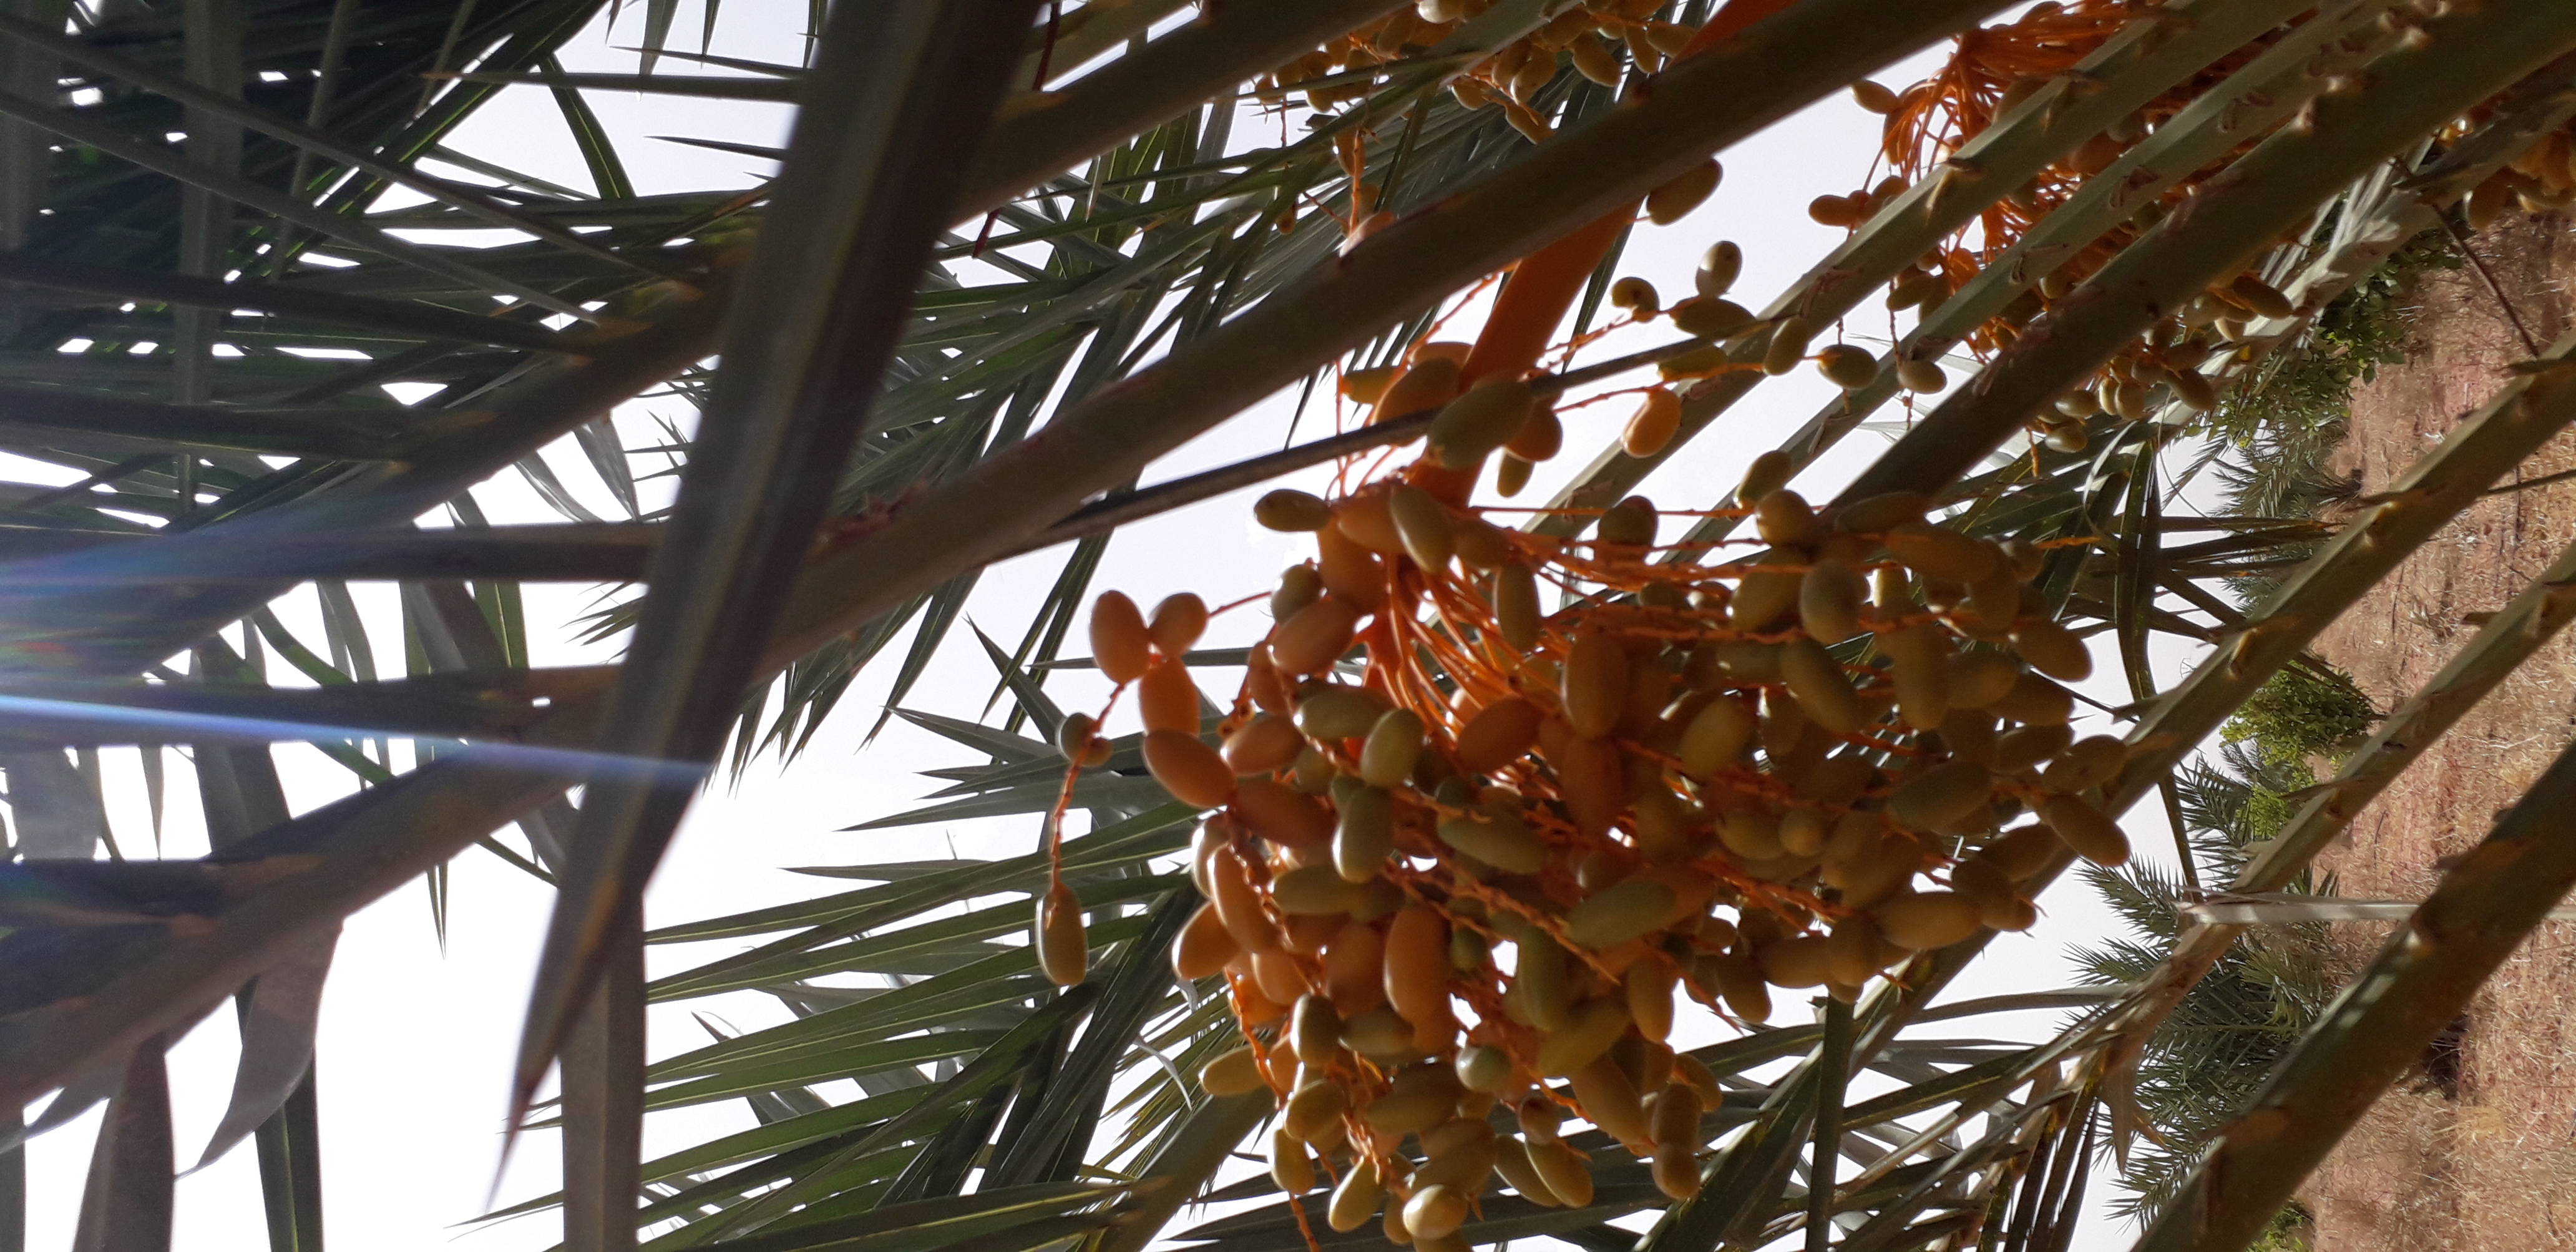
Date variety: kholt